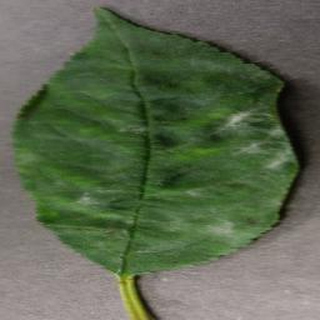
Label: cherry_powdery_mildew